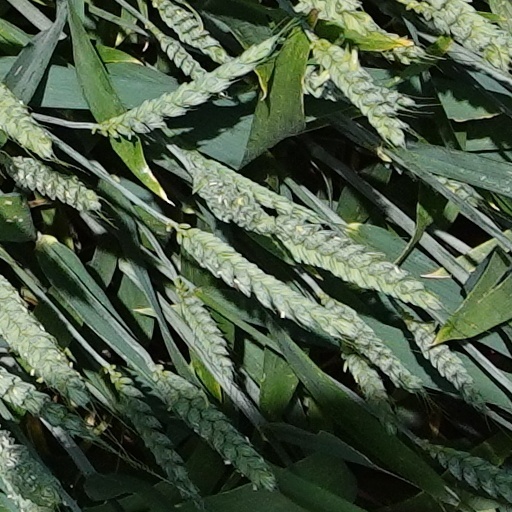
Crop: wheat